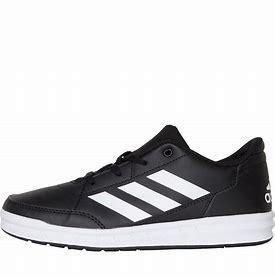
Brand: Adidas
Model: Altasport